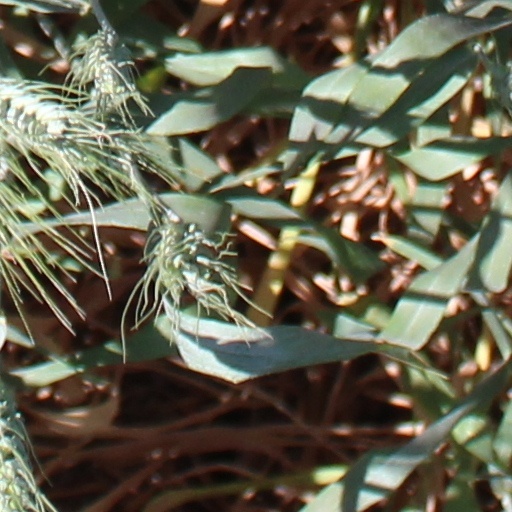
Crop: wheat